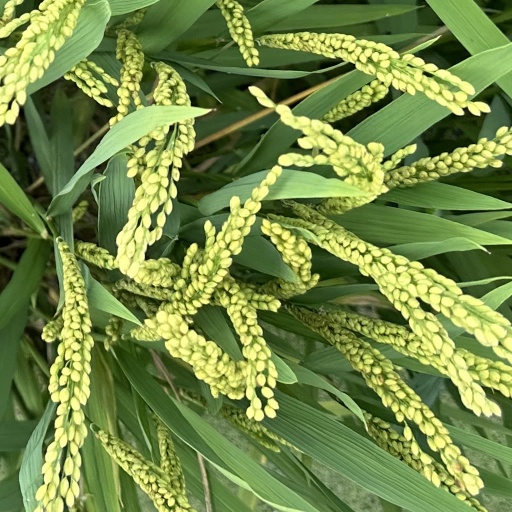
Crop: rice